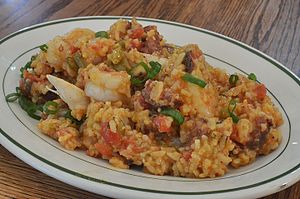
Jambalaya (mad)
Jambalaya anrettet på tallerken.
Jambalaya er en kreolsk/cajun-ret, der kan tilberedes efter mange forskellige opskrifter. Fælles for opskrifterne er, at de indeholder ris og forskellige grøntsager, fx bladselleri, løg, grøn peber og hvidløg. Dertil kommer så kød, fisk, skaldyr o.l. Typisk kreolsk jambalaya er rød, da der også tilsættes tomater, mens den klassiske cajun-jambalaya kaldes brun, fordi den laves på grundlag af en roux i stedet for tomater.